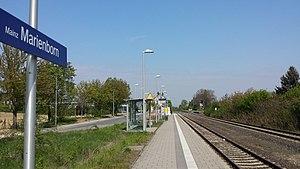
Marienborn est un quartier au sud de la ville-arrondissement de Mayence, capitale du Land de Rhénanie-Palatinat. Avec environ 4 500 habitants, il est juste au-dessus du plus petit quartier de Mayence, Drais, en nombre d'habitants.